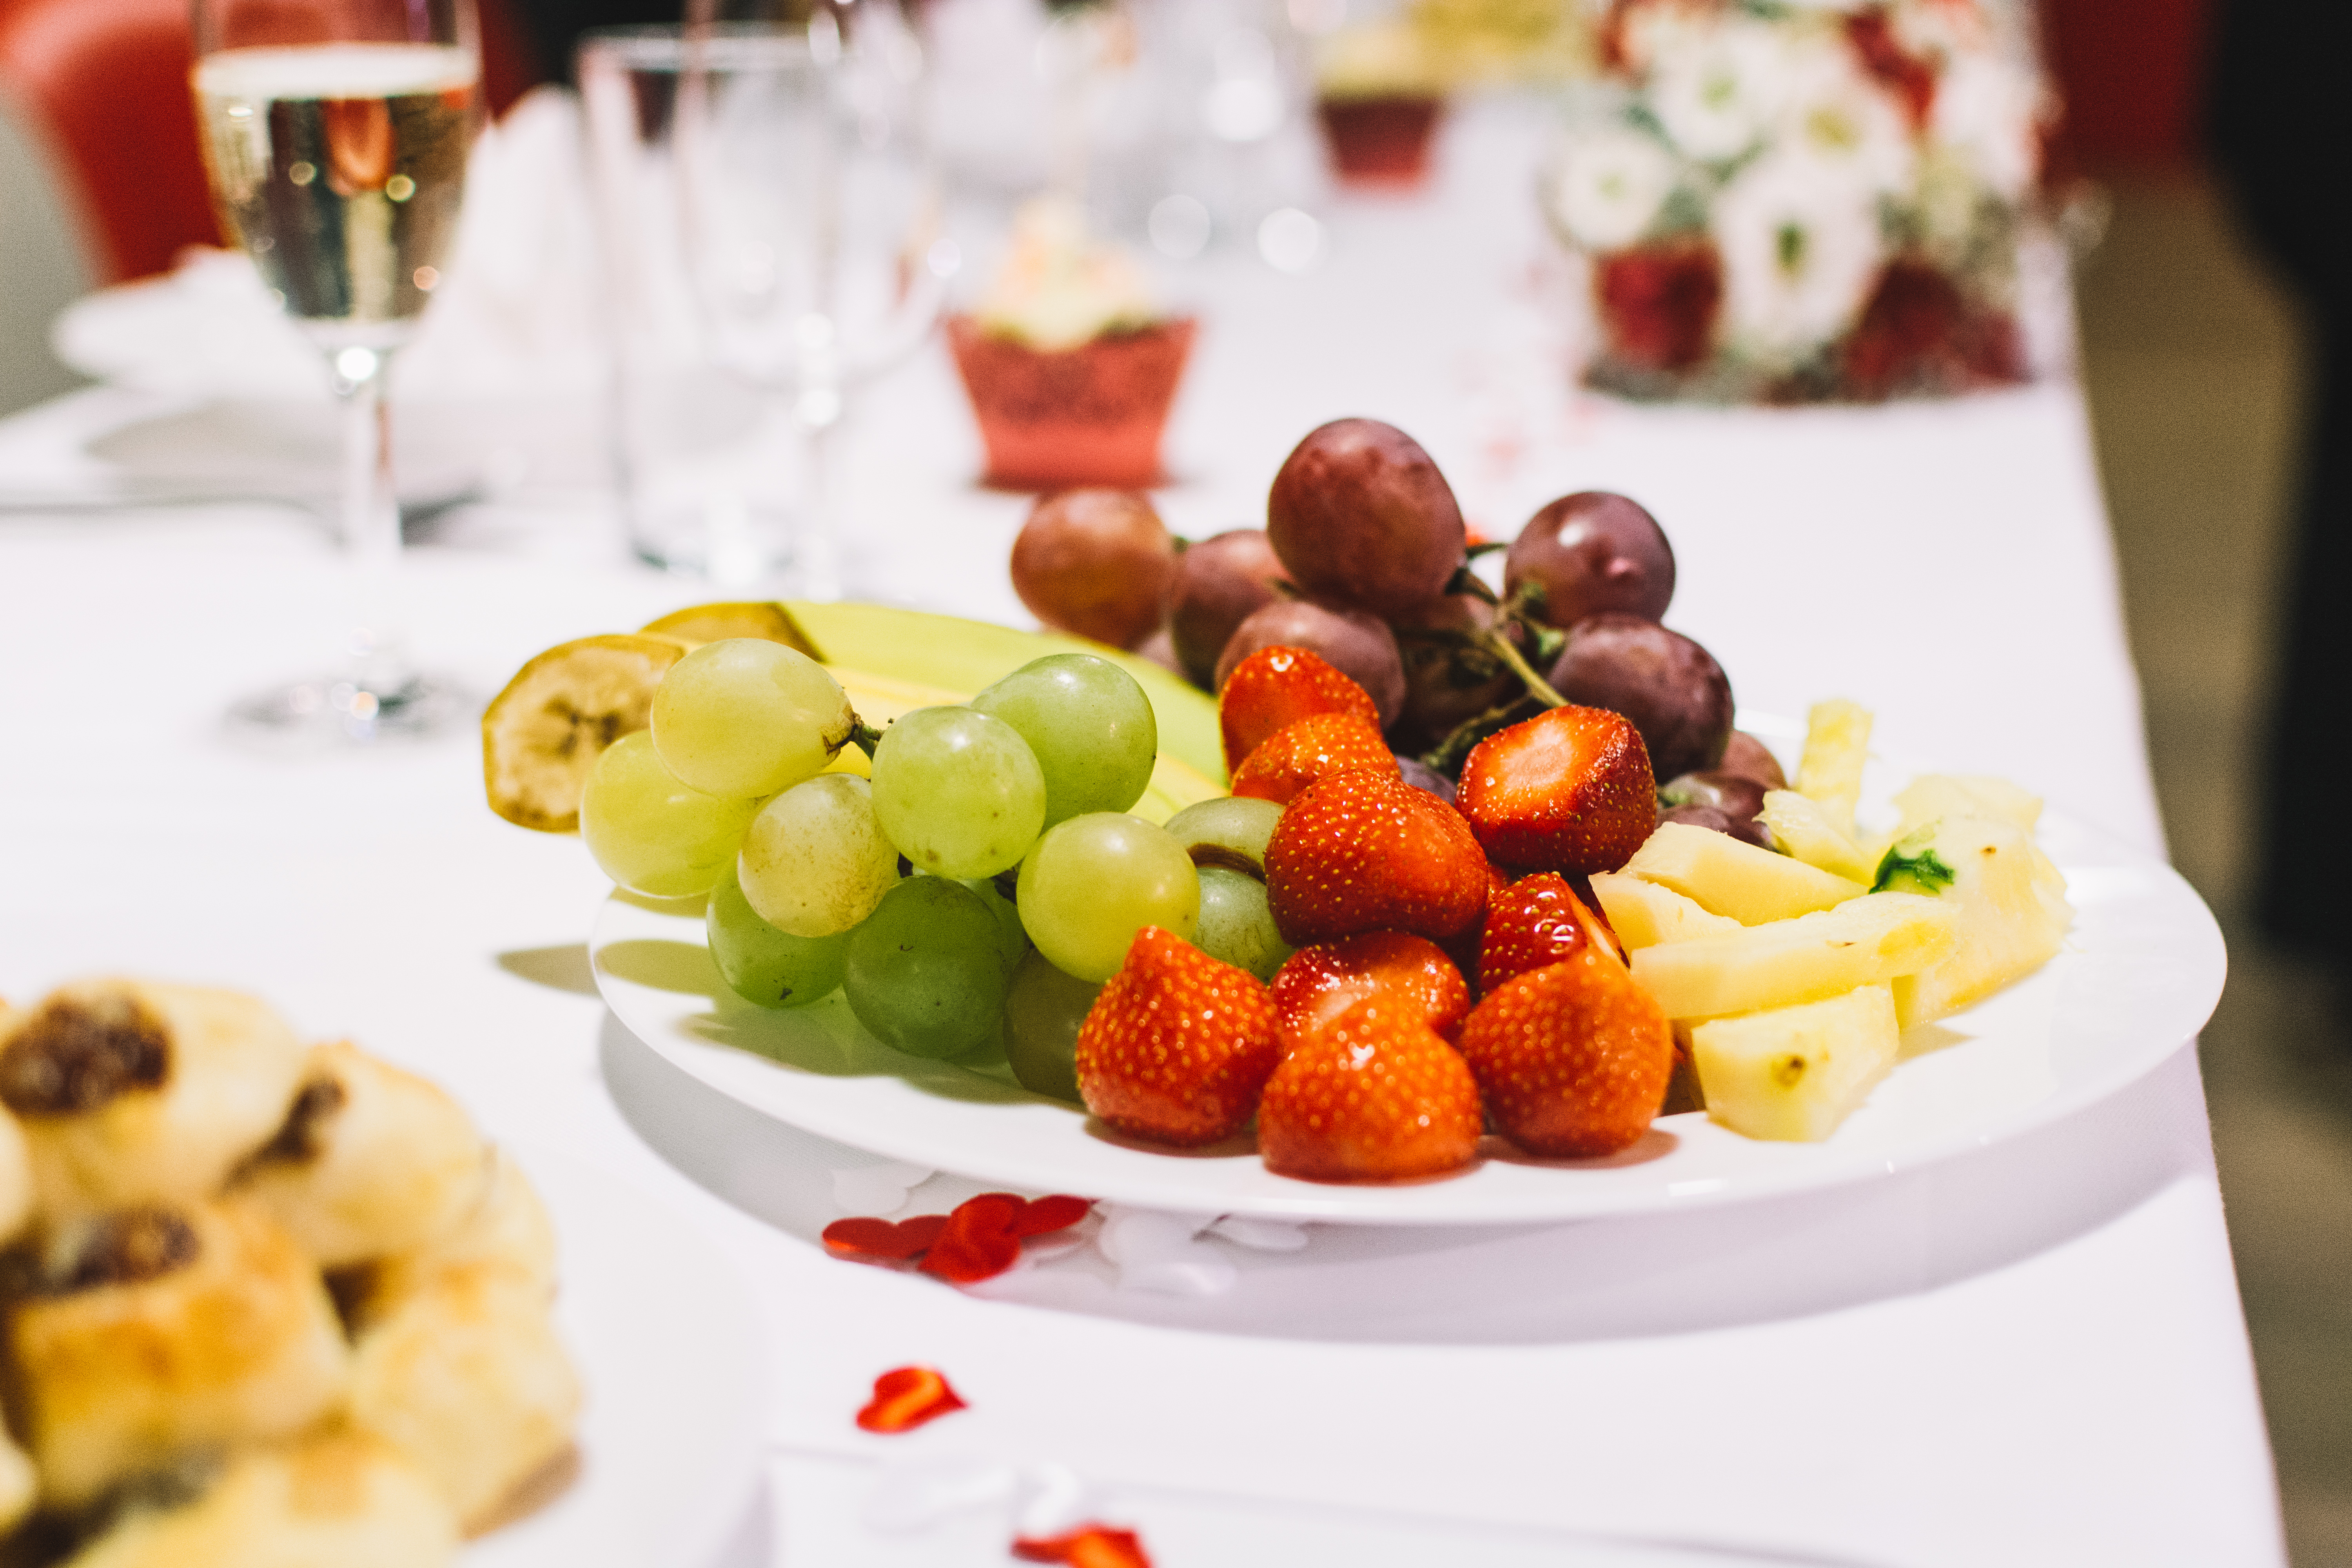
dish, food, cuisine, ingredient, la carte food, appetizer, produce, garnish, brunch, finger food, meal, vegetarian food, culinary art, platter, recipe, hors d oeuvre, restaurant, fruit, tableware, supper, vegetable, antipasto, delicacy, dinner, dessert, lunch, breakfast, tapas